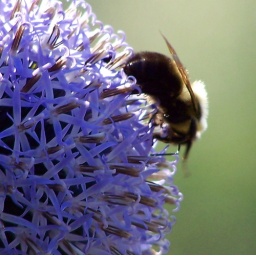
All types of views of a myriad bumble bees on this beautiful plant at Amy's house in Newport, Vermont